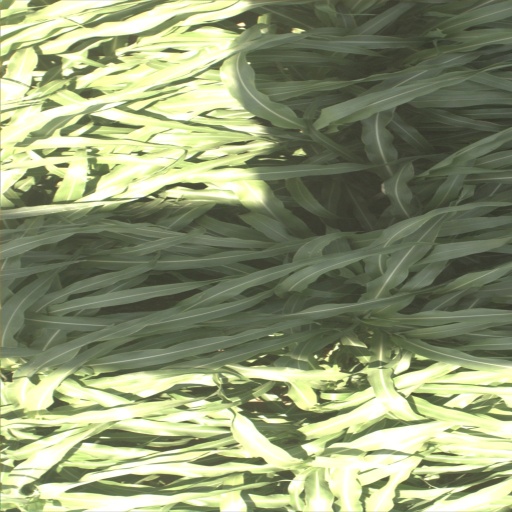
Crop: sorghum